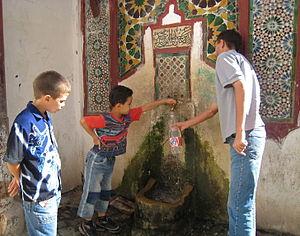
Approvisionnement en eau dans la haute Casbah Alger